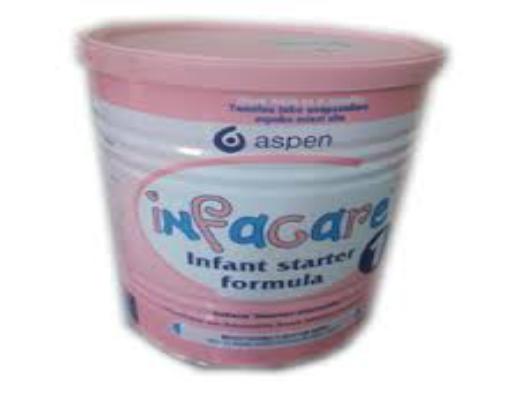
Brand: Infacare
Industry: Food